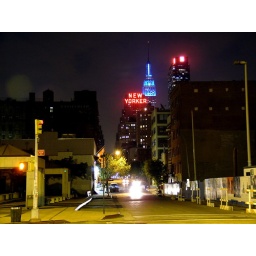
Shooting down 34th street towards the Empire State building in Manhattan.